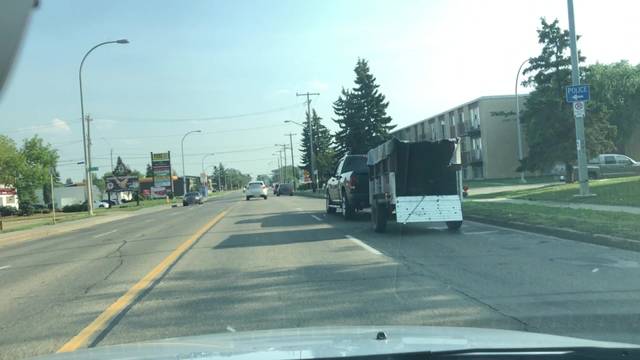
Region: Canada
Coordinates: 53.594, -113.541